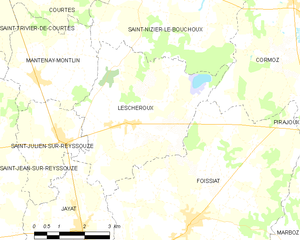
Carte des communes françaises: Lescheroux